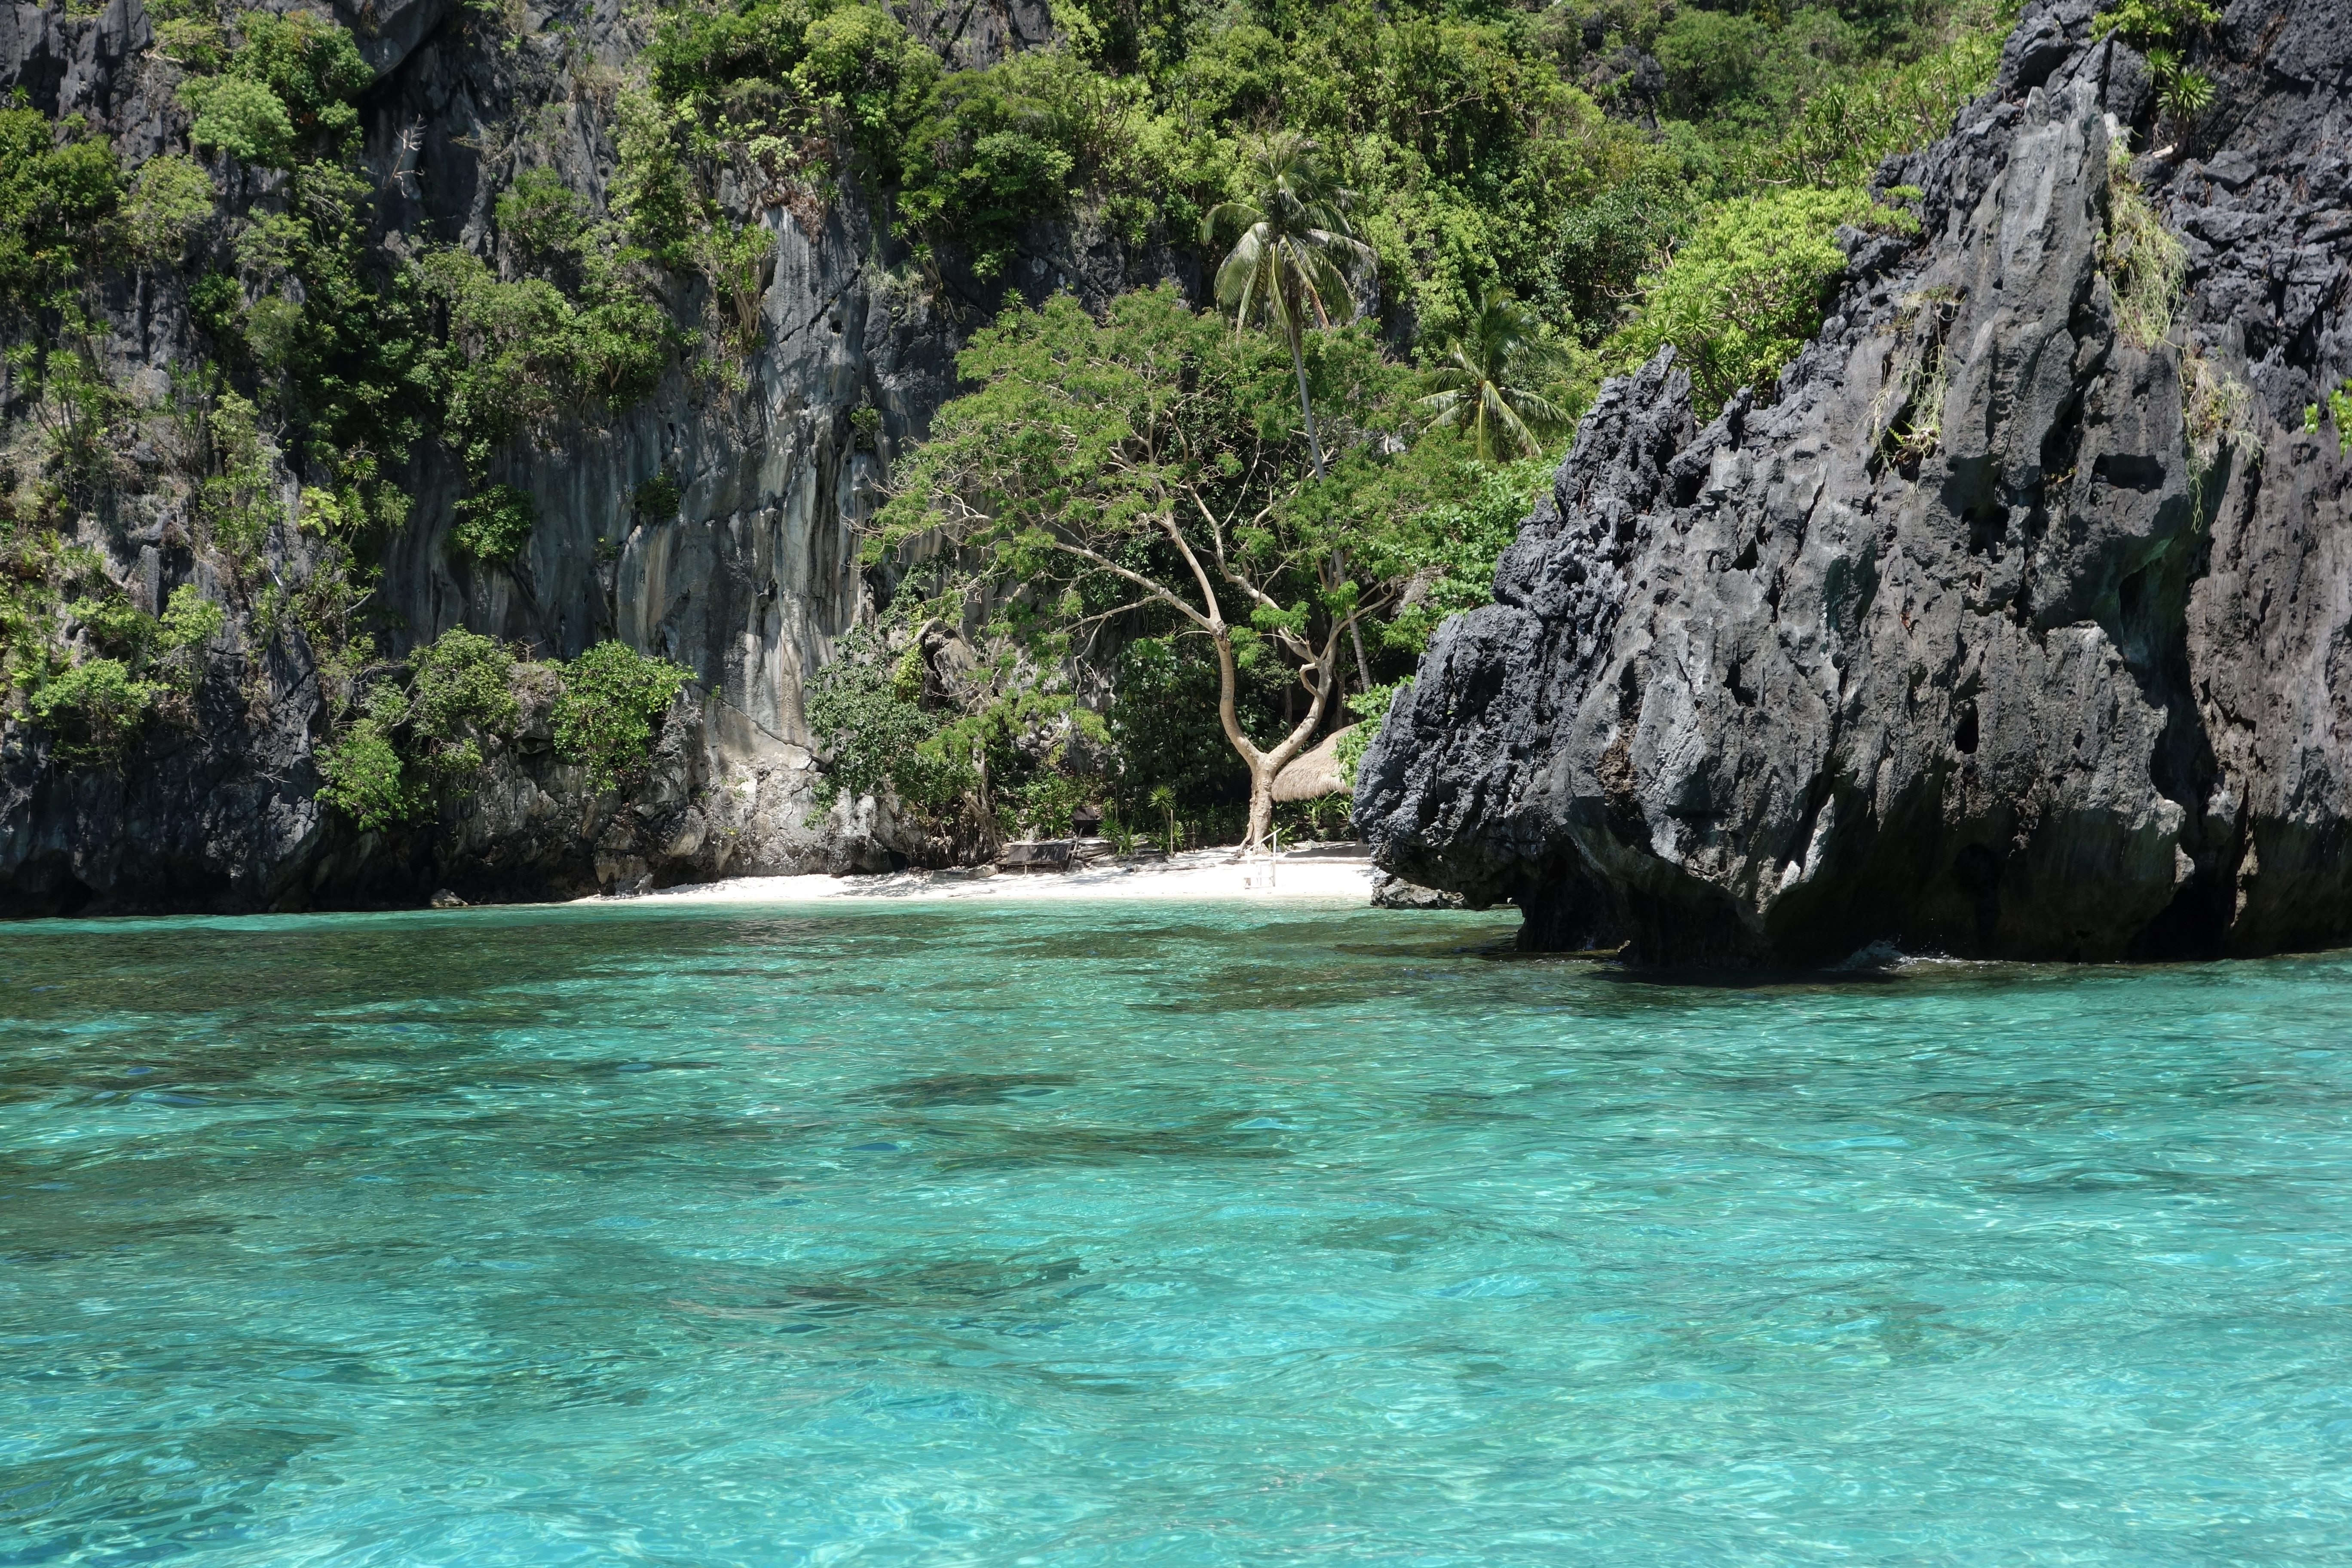
beach, sea, coast, waterfall, river, cove, vehicle, relax, lagoon, bay, rapid, island, boating, tropics, islet, blue water, landform, geographical feature